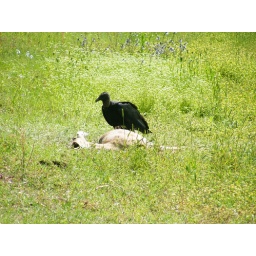
A black vulture by the side of the road in Edisto, SC.